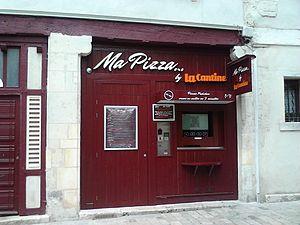
Un distributeur de pizza rue du Poirier à Orléans en France.
La pizza est une recette de cuisine traditionnelle de la cuisine italienne, originaire de Naples en Italie à base de galette de pâte à pain, garnie de divers mélanges d’ingrédients et cuite au four. Plat emblématique de la culture italienne, et de la restauration rapide dans le monde entier, elle est déclinée sous de multiples variantes. « L'art de fabriquer des pizzas napolitaines artisanales traditionnelles par les pizzaïolos napolitains » est inscrit au Patrimoine mondial de l'UNESCO depuis 2017.